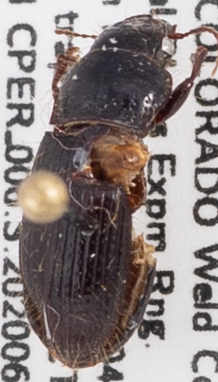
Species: Piosoma setosum
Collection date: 2020-06-24
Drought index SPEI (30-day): -0.688
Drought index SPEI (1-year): -0.676
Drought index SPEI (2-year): -0.072